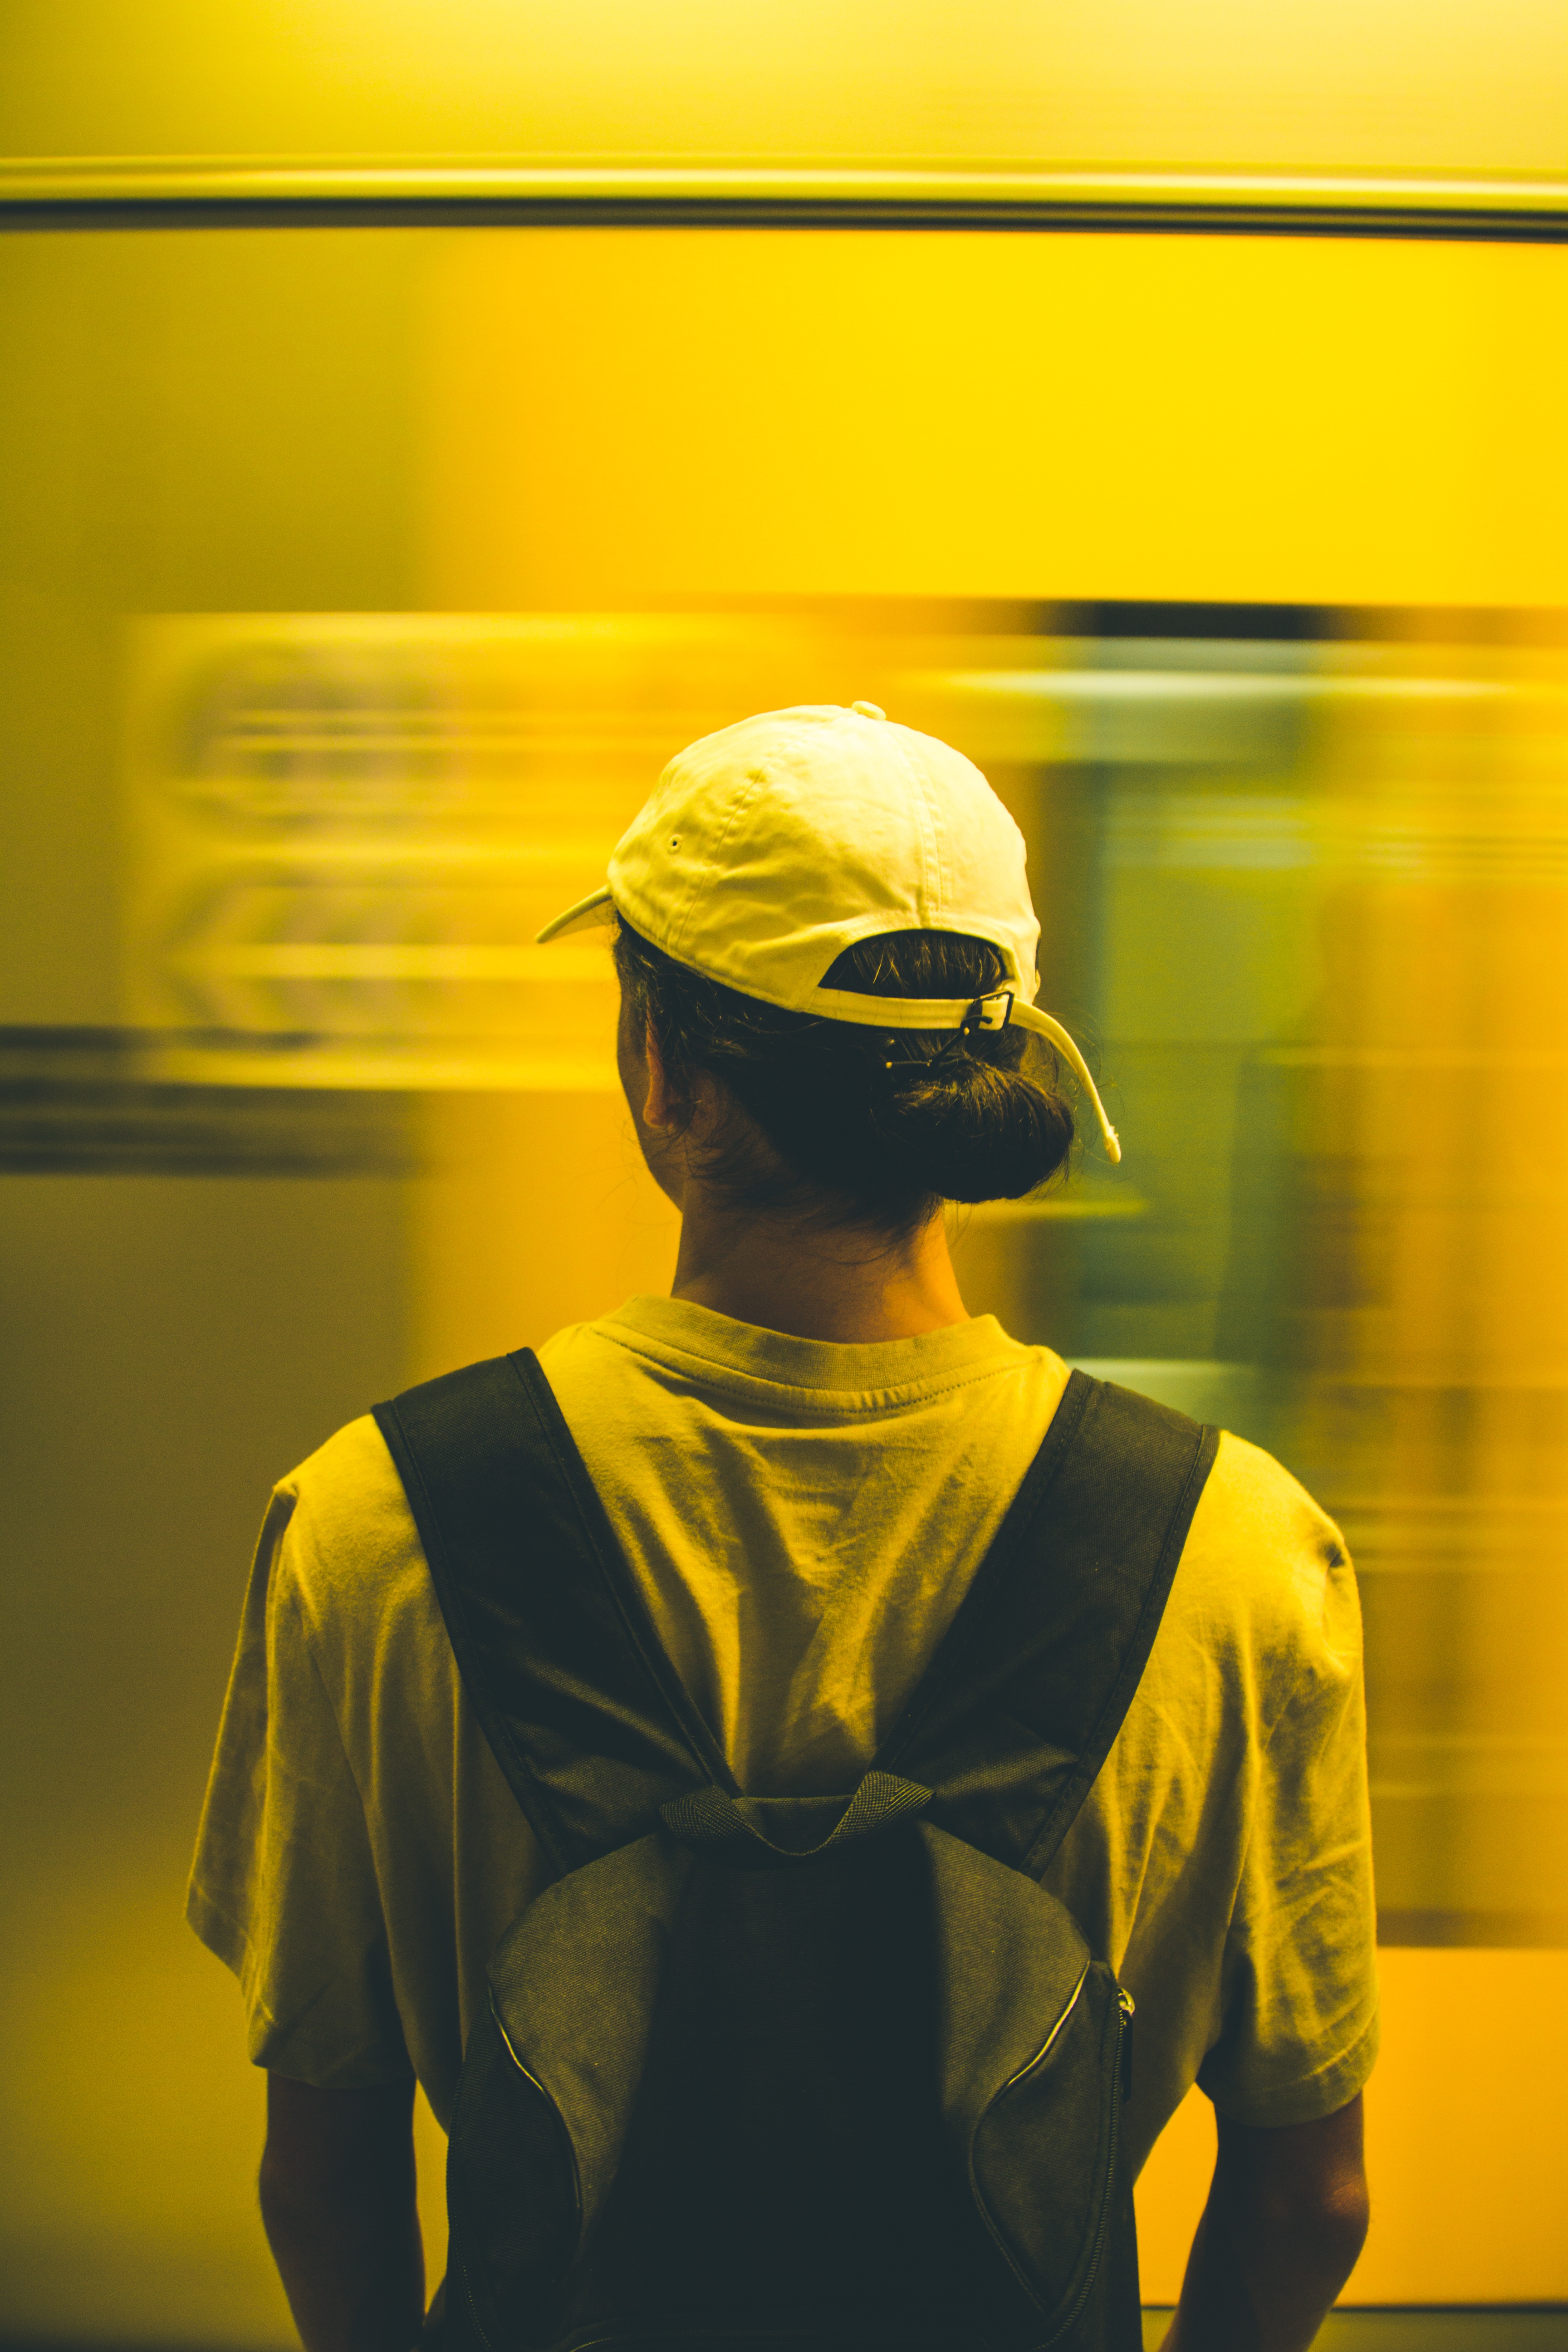
color, yellow, illustration, glasses, head